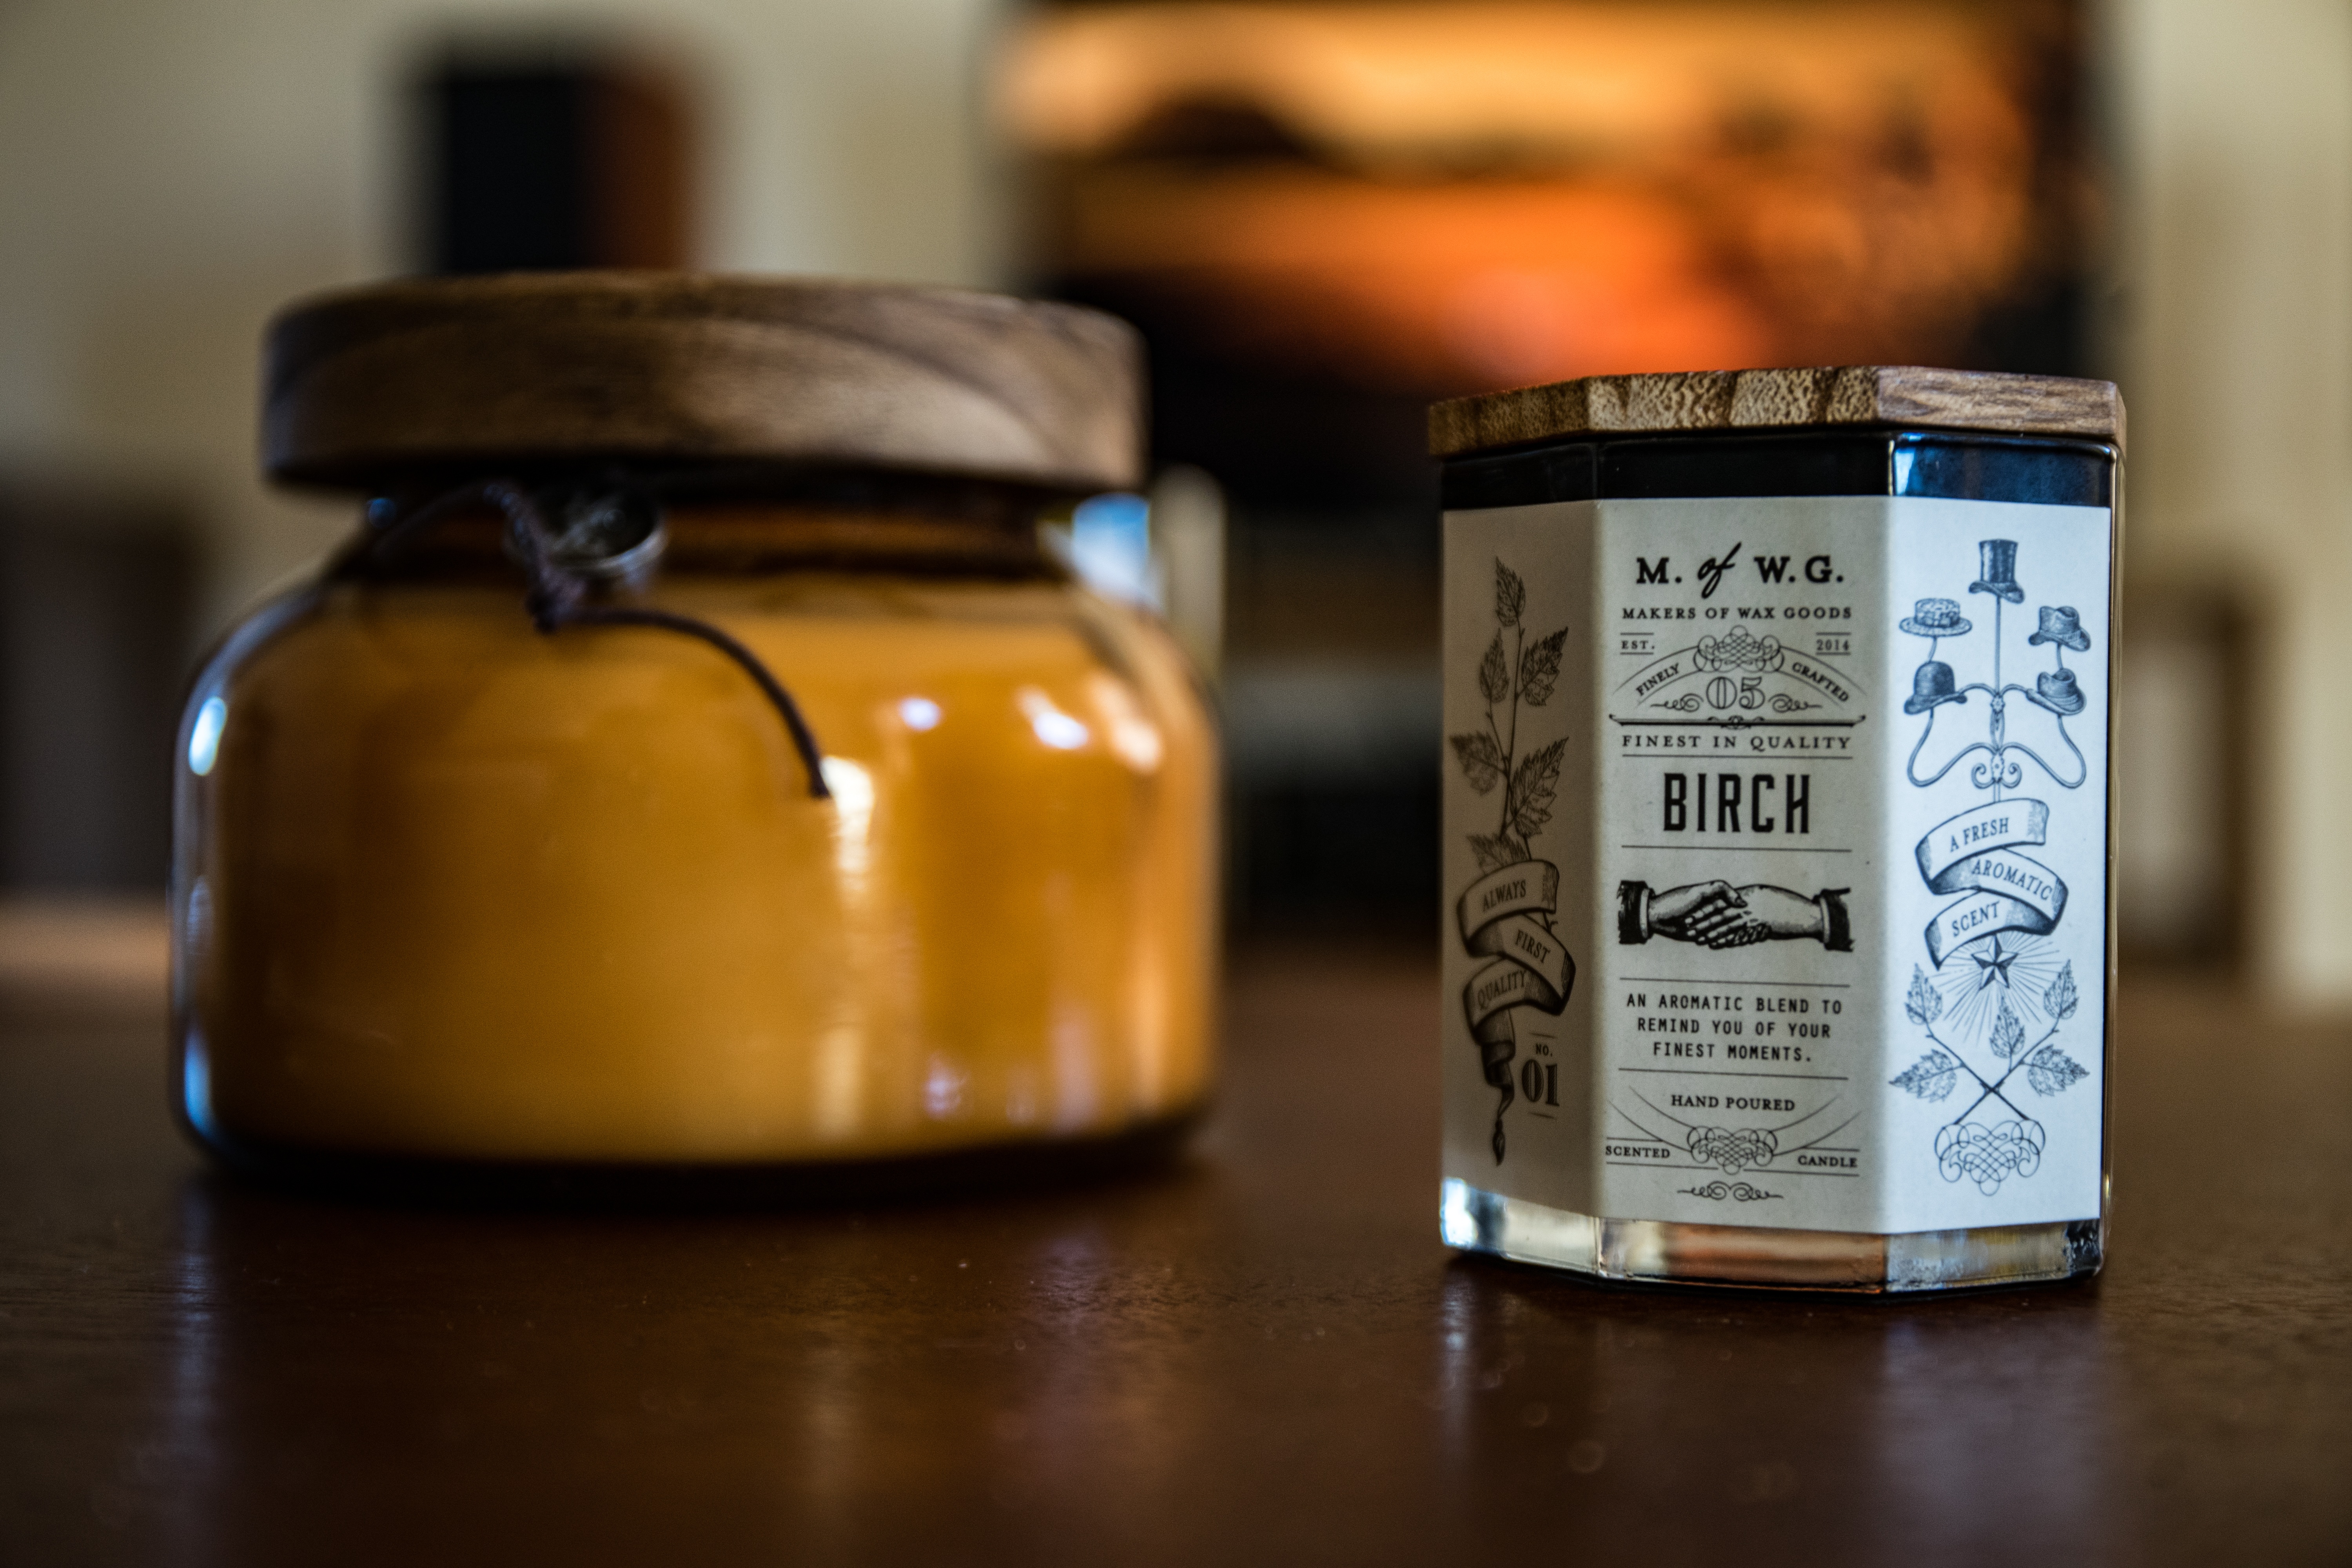
food, candle, lighting, flavor